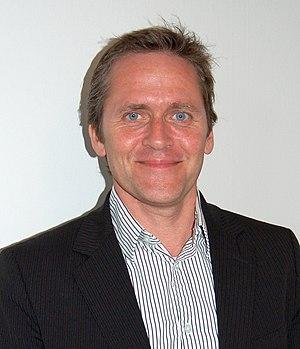
Les élections législatives danoises de 2015 ont eu lieu le 18 juin 2015, pour élire les 179 membres du Folketing, le parlement danois, pour un nouveau mandat de quatre ans.